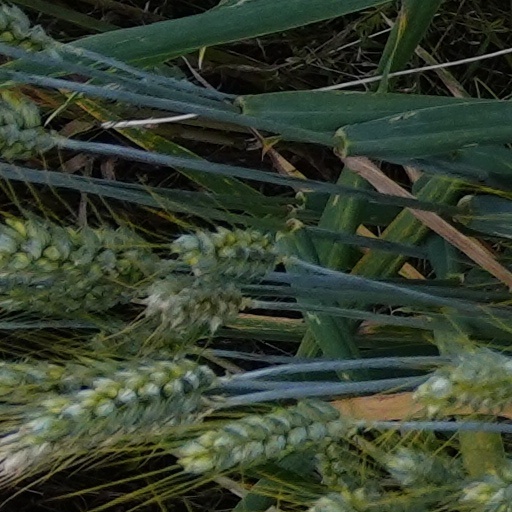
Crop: wheat